Gordie Howe International Bridge

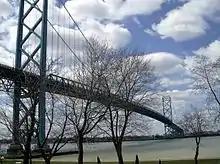
Ambassador Bridge (opened in 1929), owned by the Moroun family

The most vocal opposition to the new crossing came from American billionaire Manuel "Matty" Moroun (1927–2020), owner of the nearby Ambassador Bridge. He sued the governments of Canada and Michigan to stop its construction, and released a proposal to build a second span of the Ambassador Bridge (which he would have owned) instead. Critics suggest that Moroun's opposition was fueled by the prospect of lost profits from duty-free gasoline sales, which are exempt from about 60 cents per gallon in taxes even though the pump price to consumers is only a few cents lower.